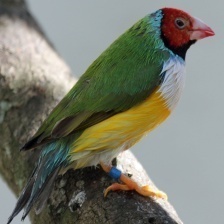
Species: GOULDIAN FINCH
Scientific name: ERYTHRURA GOULDIAE
ImageNet parent category: house_finch